White House Farm murders

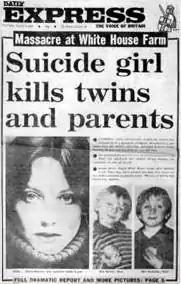
Front page of the "Daily Express", 8 August 1985

After the telephone calls, Jeremy drove to the farmhouse, as did three officers from Witham police station who later testified that he had been driving much more slowly than them; they passed him on Pages Lane and arrived at the farmhouse one or two minutes before him. Jeremy's cousin, Ann Eaton, testified that he was normally a fast driver. The group waited outside the house for a tactical firearms unit to arrive, which turned up at 5 am and decided to wait until daylight before trying to enter. Police determined that all the doors and windows to the house were shut except for the window in the main bedroom on the first floor. Using a loudhailer, they spent two hours trying to communicate with Sheila. The only sound they reported from the house was a dog barking.